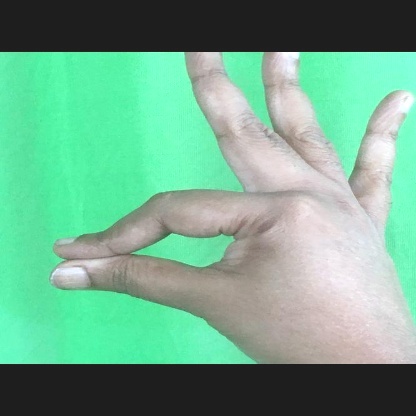
Mudra: Hamsasyam